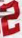
Number: 2